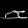
Label: Sandal